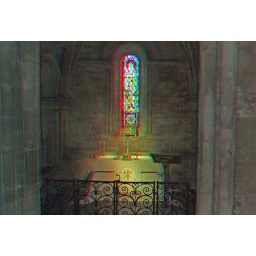
Dover Castle in anaglyph 3D stereo red blue glasses to view